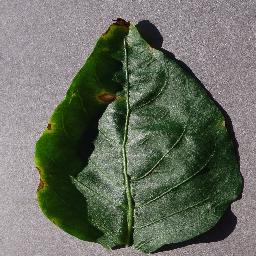
Label: Pepper,_bell___Bacterial_spot